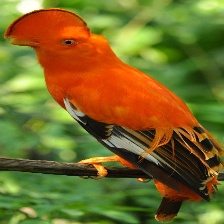
Species: COCK OF THE  ROCK
Scientific name: RUPICOLA